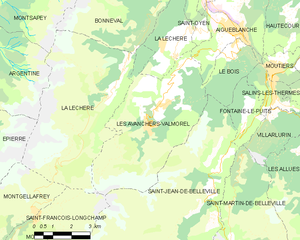
Carte des communes françaises